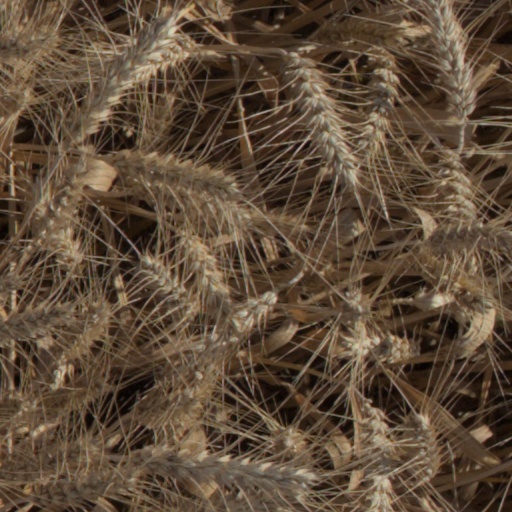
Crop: wheat